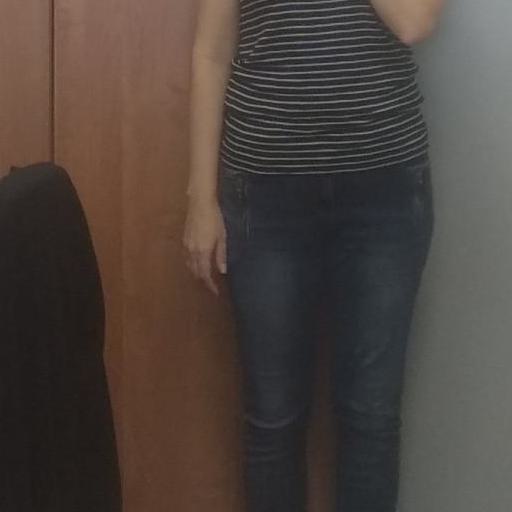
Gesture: no_gesture